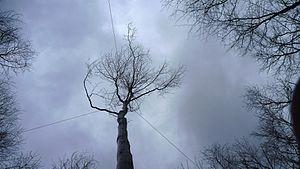
3 câbles en acier maintiennent fermement l'arbre à la base du houppier et diminuent ainsi la perception que l'arbre à des stimulations mécaniques du vent.
La thigmomorphogenèse regroupe l'ensemble des réponses de croissance d'une plante à la suite d'une stimulation mécanique transitoire. Cet accomodat concerne de très nombreuses espèces de plantes ligneuses et herbacées. Ce phénomène physiologique n'inclut donc pas les réponses d'une plante à son propre poids. Si la croissance est orientée, on parlera de thigmotropisme.